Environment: real
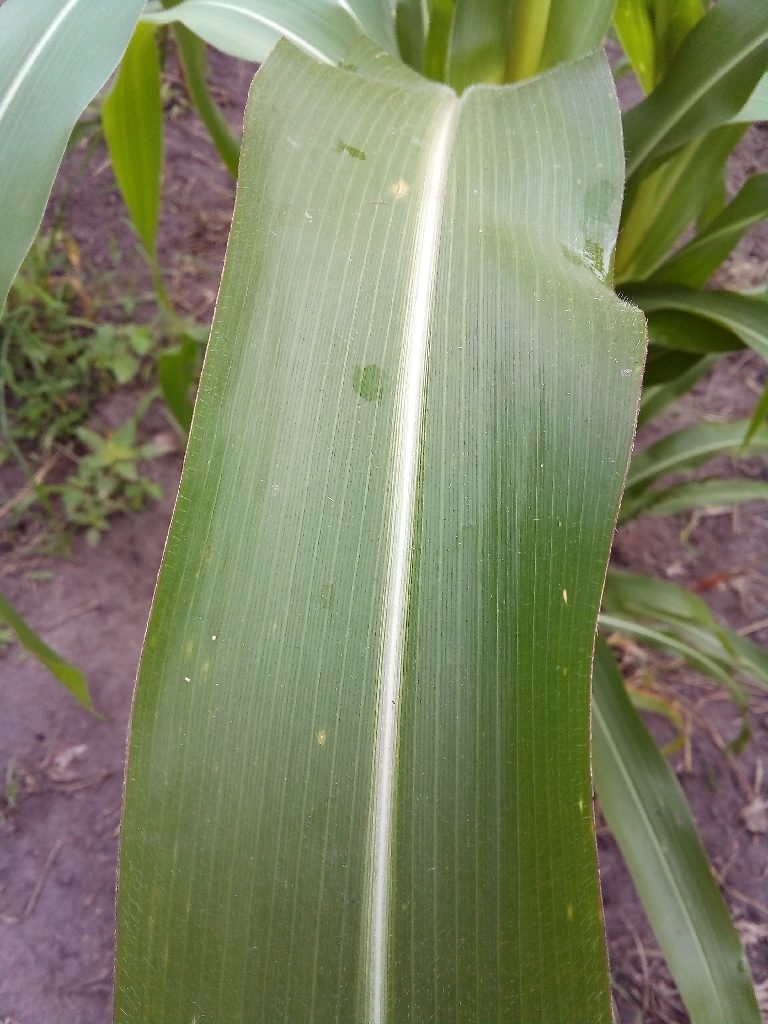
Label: healthy